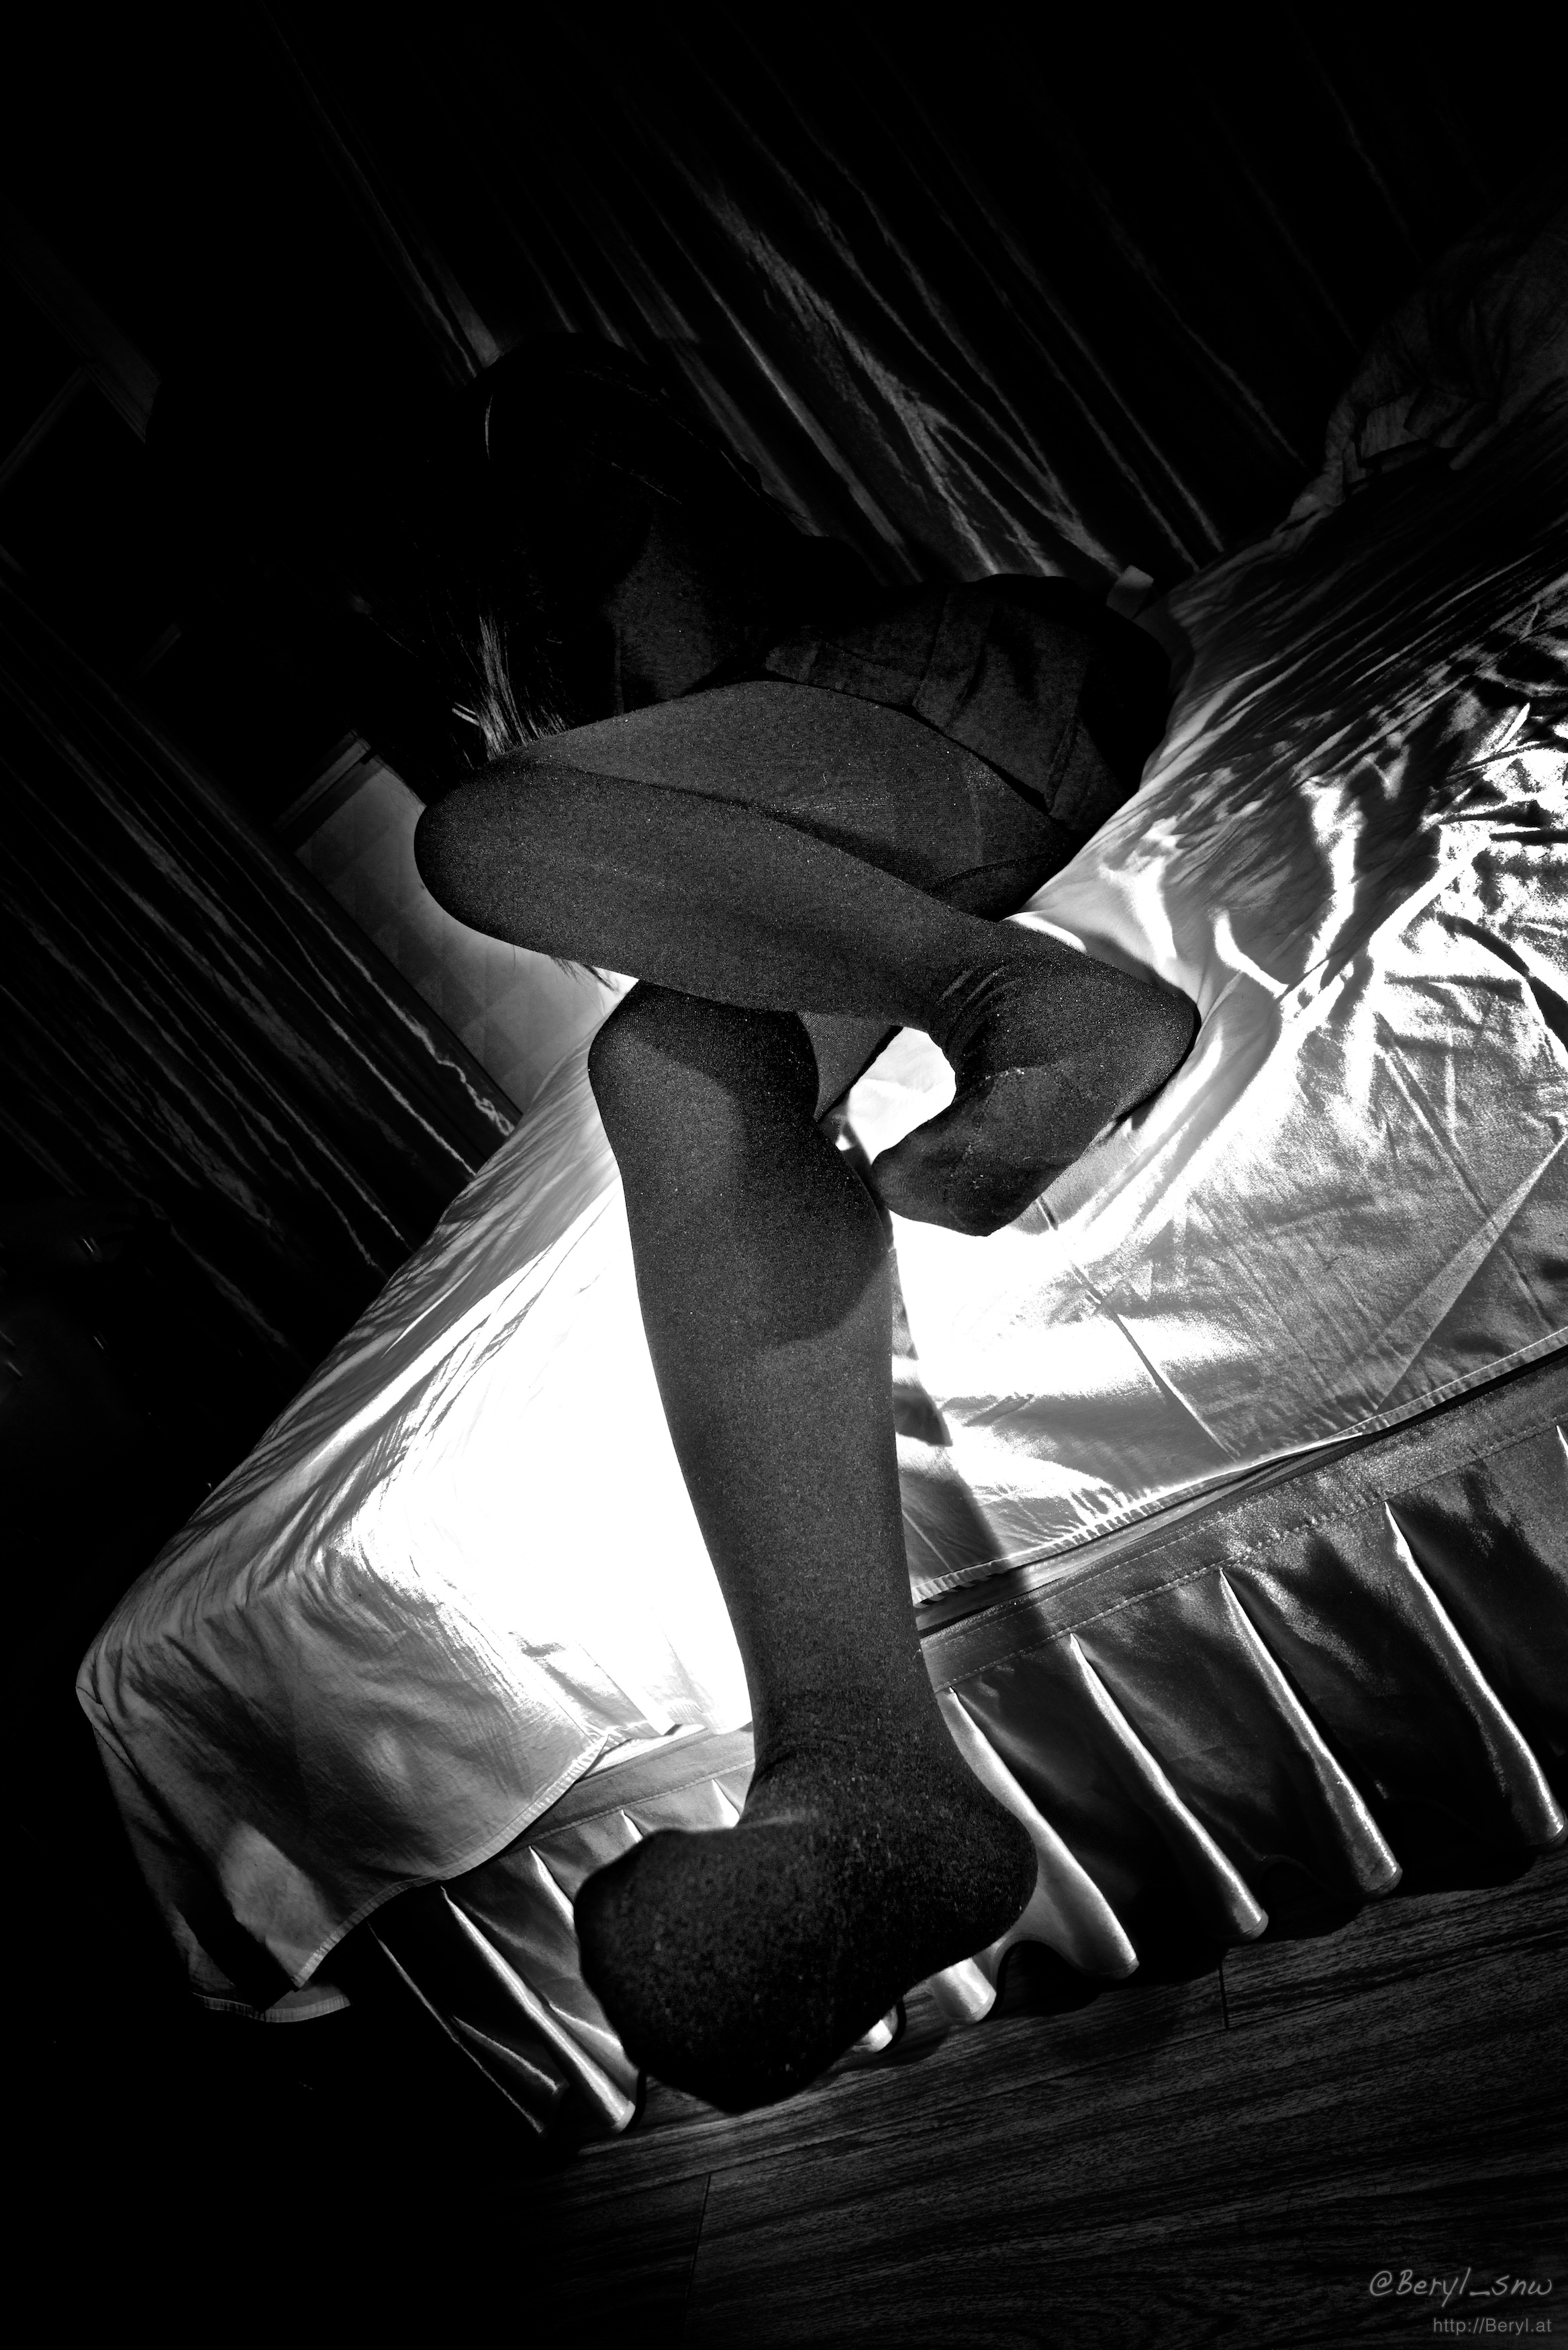
light, black and white, girl, white, photography, feet, female, leg, foot, sitting, indoor, darkness, rough, black, monochrome, bw, blackandwhite, flash, bed, legs, photograph, faceless, uniform, flashlight, body, noise, tights, pantyhose, schoolgirl, highschool, fetish, highiso, highcontrast, tight, monochrome photography, film noir, human positions